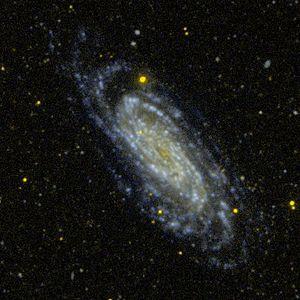
NGC 3198 est une galaxie spirale barrée située dans la constellation de la Grande Ourse à environ 30 millions d'années-lumière de la Voie lactée. Elle a été découverte par l'astronome germano-britannique William Herschel en 1788.